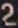
Number: 2